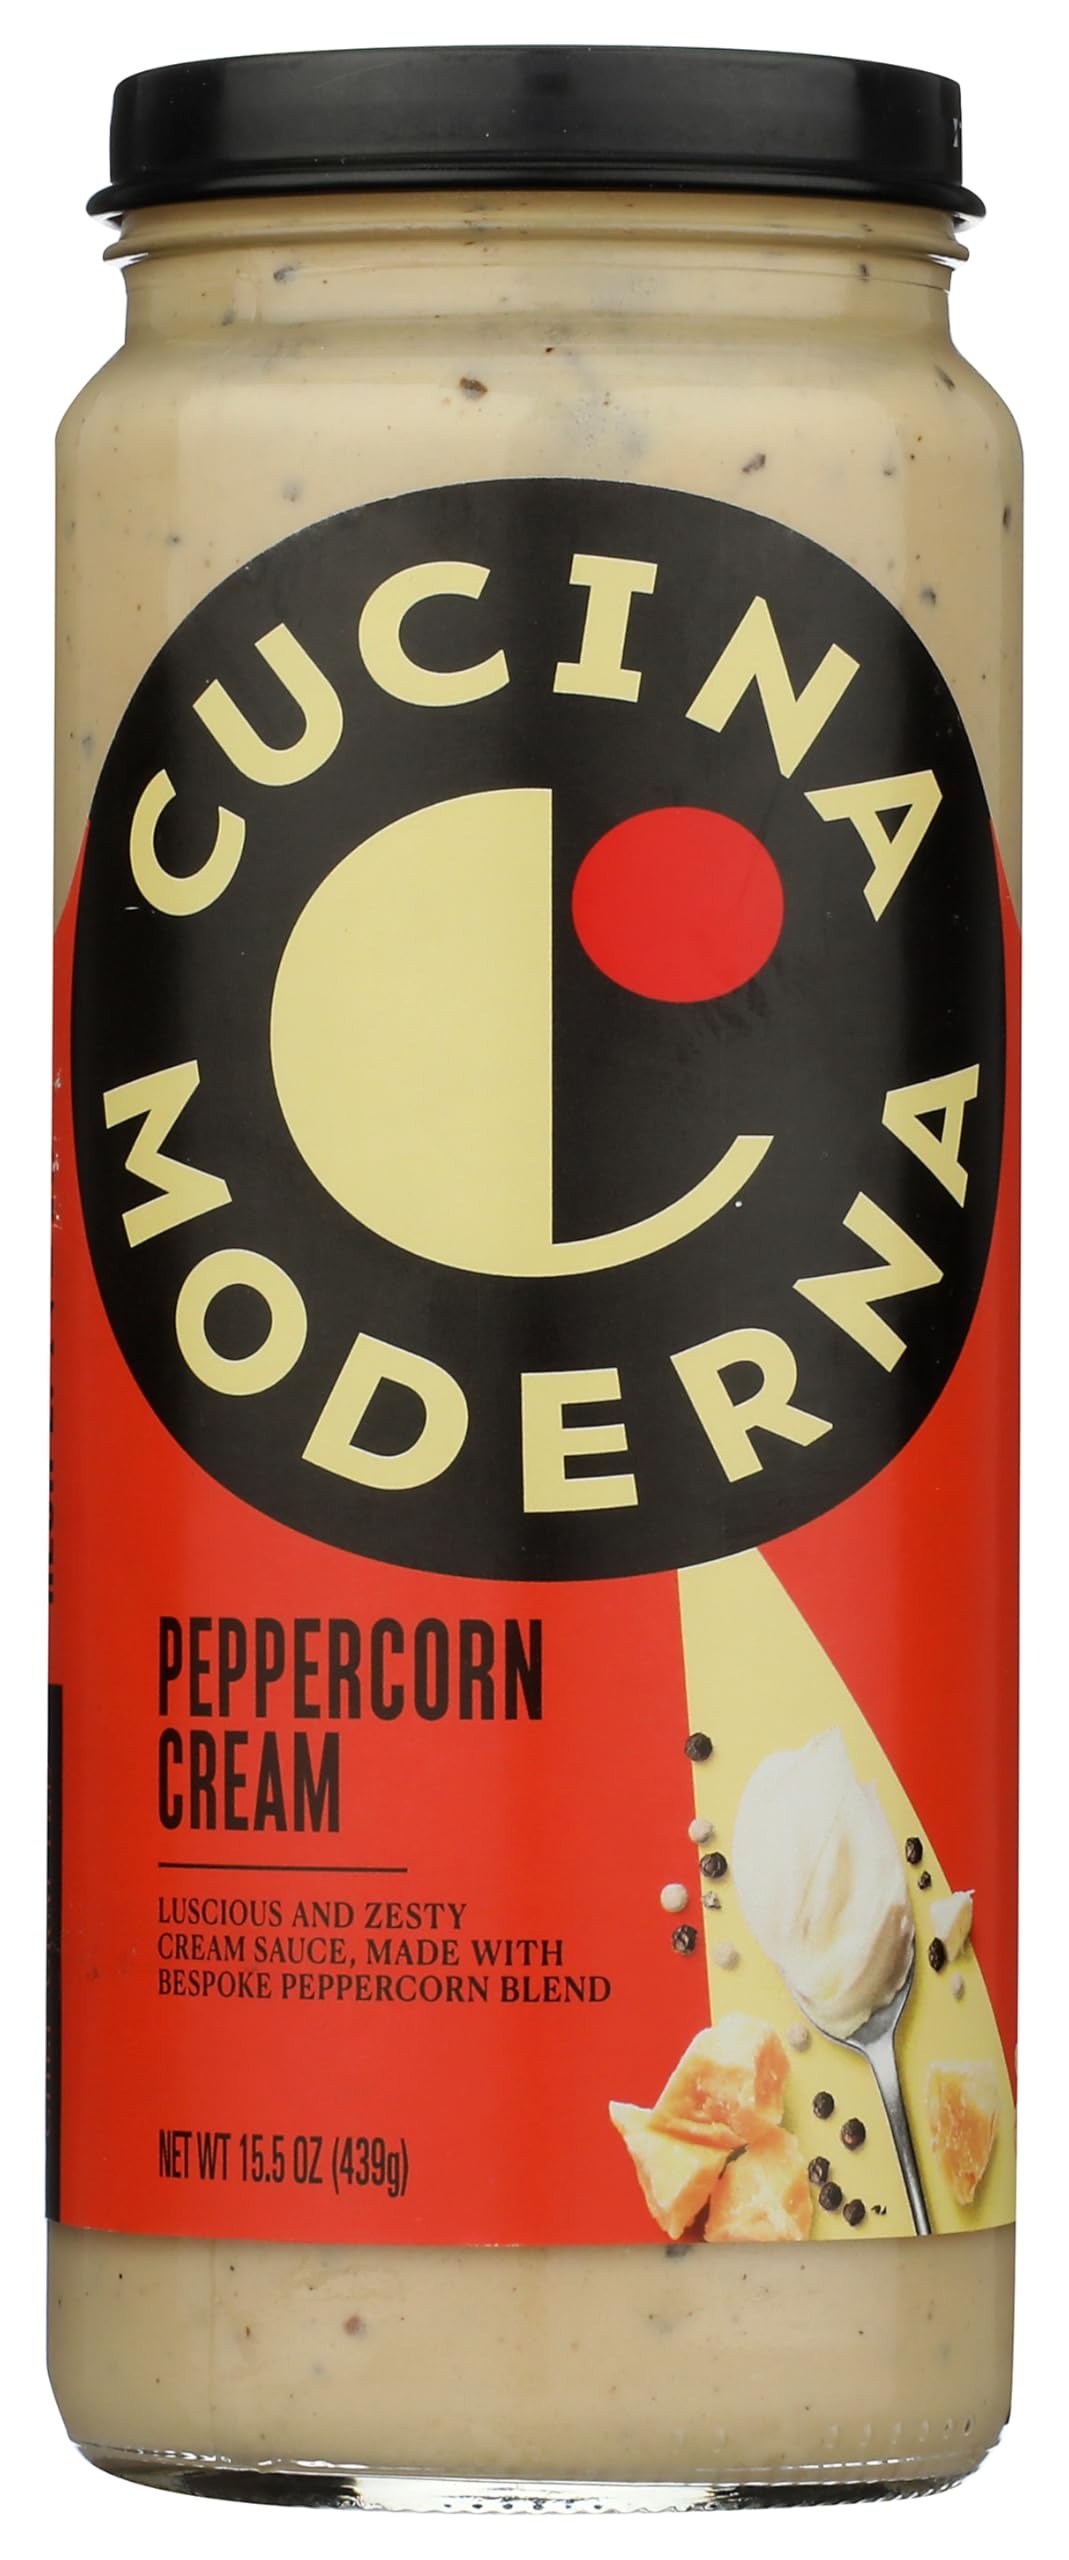
Item Name: Cucina Moderna Peppercorn Cream Sauce, Luscious and Zesty Pasta Sauce, Made with Real Cheese, 15.5 OZ
Bullet Point 1: One 15.5 OZ jar of Cucina Moderna Peppercorn Cream Sauce
Bullet Point 2: Luscious and Zesty – The Cucina Moderna Peppercorn Cream Sauce is known for its silky texture and rich creamy flavor with a kick that's perfect for those who are looking for a bold and modern twist on traditional pasta sauce
Bullet Point 3: Premium Ingredients – This white sauce is made with the finest ingredients, including cream, Parmigiano Reggiano, butter, garlic confit, mascarpone, and black pepper
Bullet Point 4: Zero Added Sugar – The Cucina Moderna Creamy Peppercorn Sauce has zero added sugar* *Not a low calorie food.
Bullet Point 5: Gluten Free – This white pasta sauce is gluten-free
Bullet Point 6: Versatile – Use this white sauce to create dishes like alfredo chicken steak, add it to cooked pasta, gnocchi, or tortellini as a classic white pasta sauce, or any vegetarian Italian recipe
Value: 15.5
Unit: Ounce

Price: 10.1